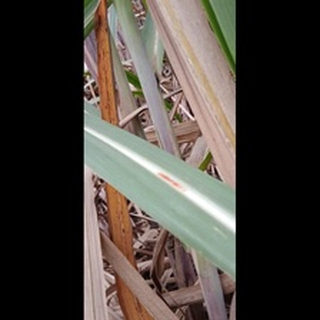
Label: sugarcane_red_rot